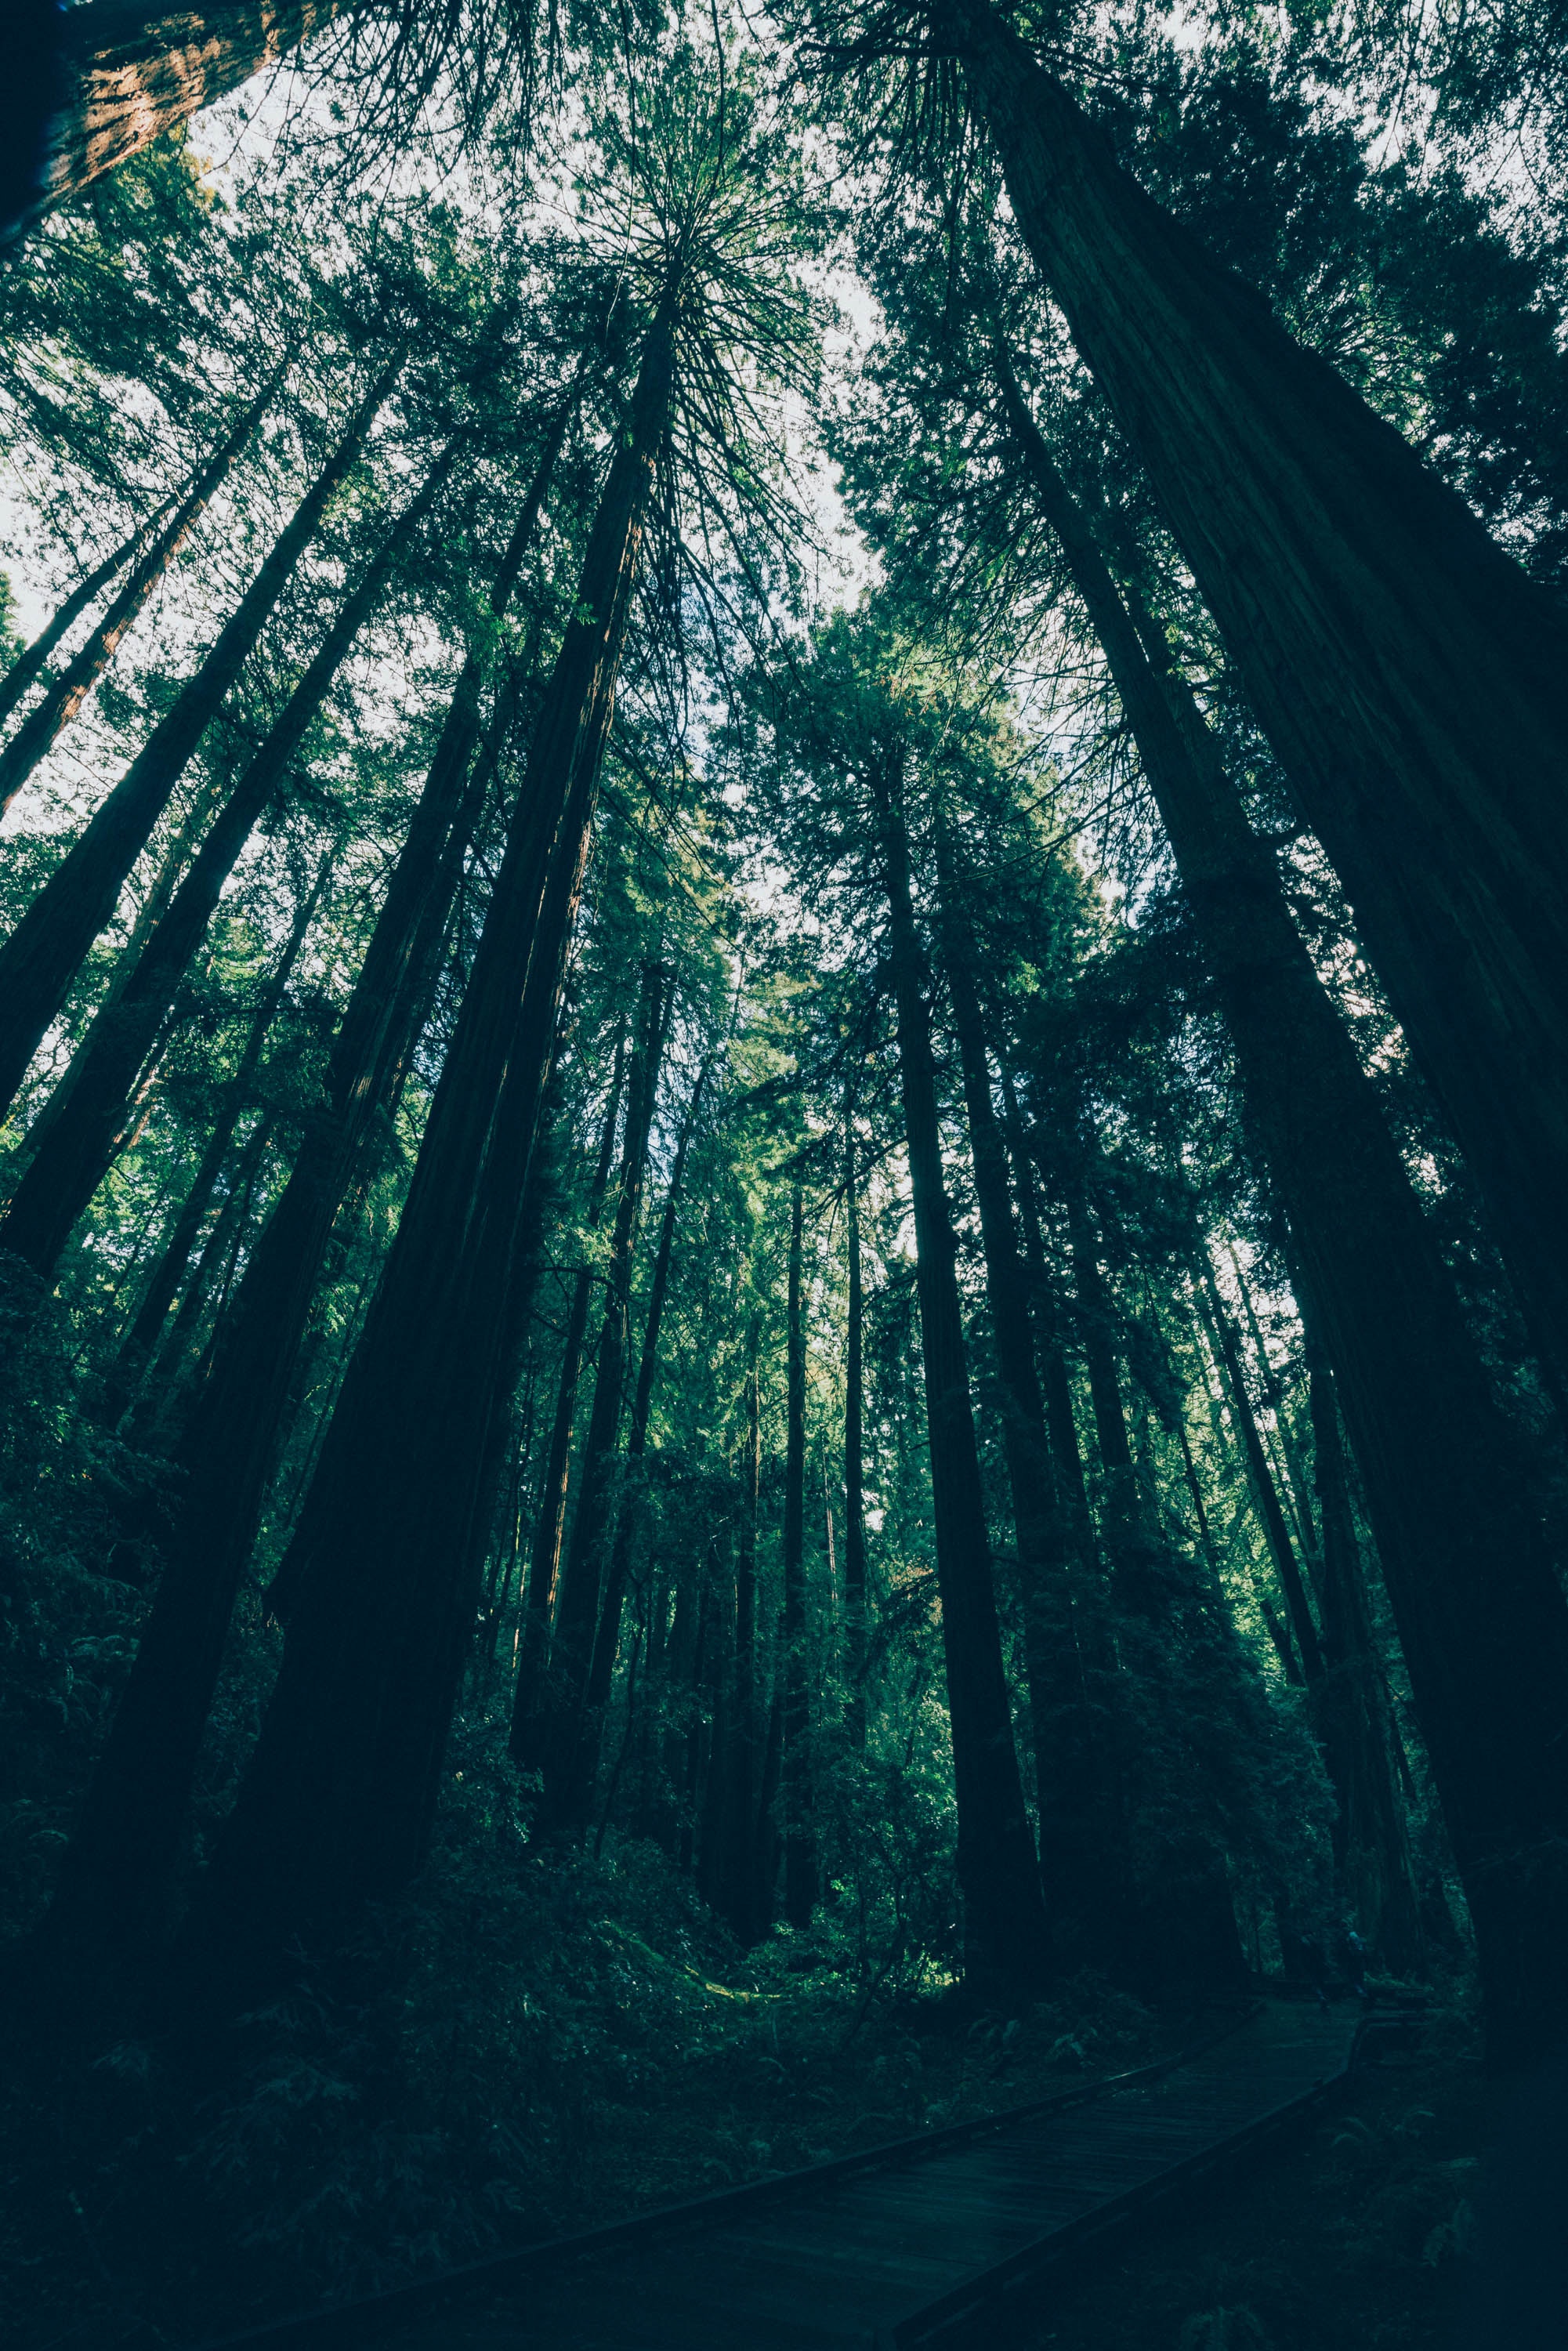
tree, forest, nature, green, natural environment, natural landscape, redwood, old growth forest, sky, sunlight, light, branch, Bigtree, woody plant, woodland, biome, leaf, tropical and subtropical coniferous forests, plant, trunk, morning, temperate coniferous forest, spruce fir forest, grove, wood, Northern hardwood forest, atmosphere, temperate broadleaf and mixed forest, jungle, grass, Tints and shades, rainforest, valdivian temperate rain forest, photography, landscape, state park, national park, plant stem, pine family, shade